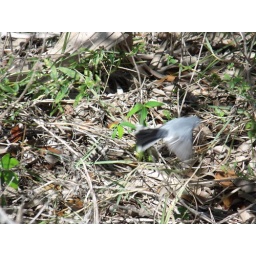
cute little bird in flight